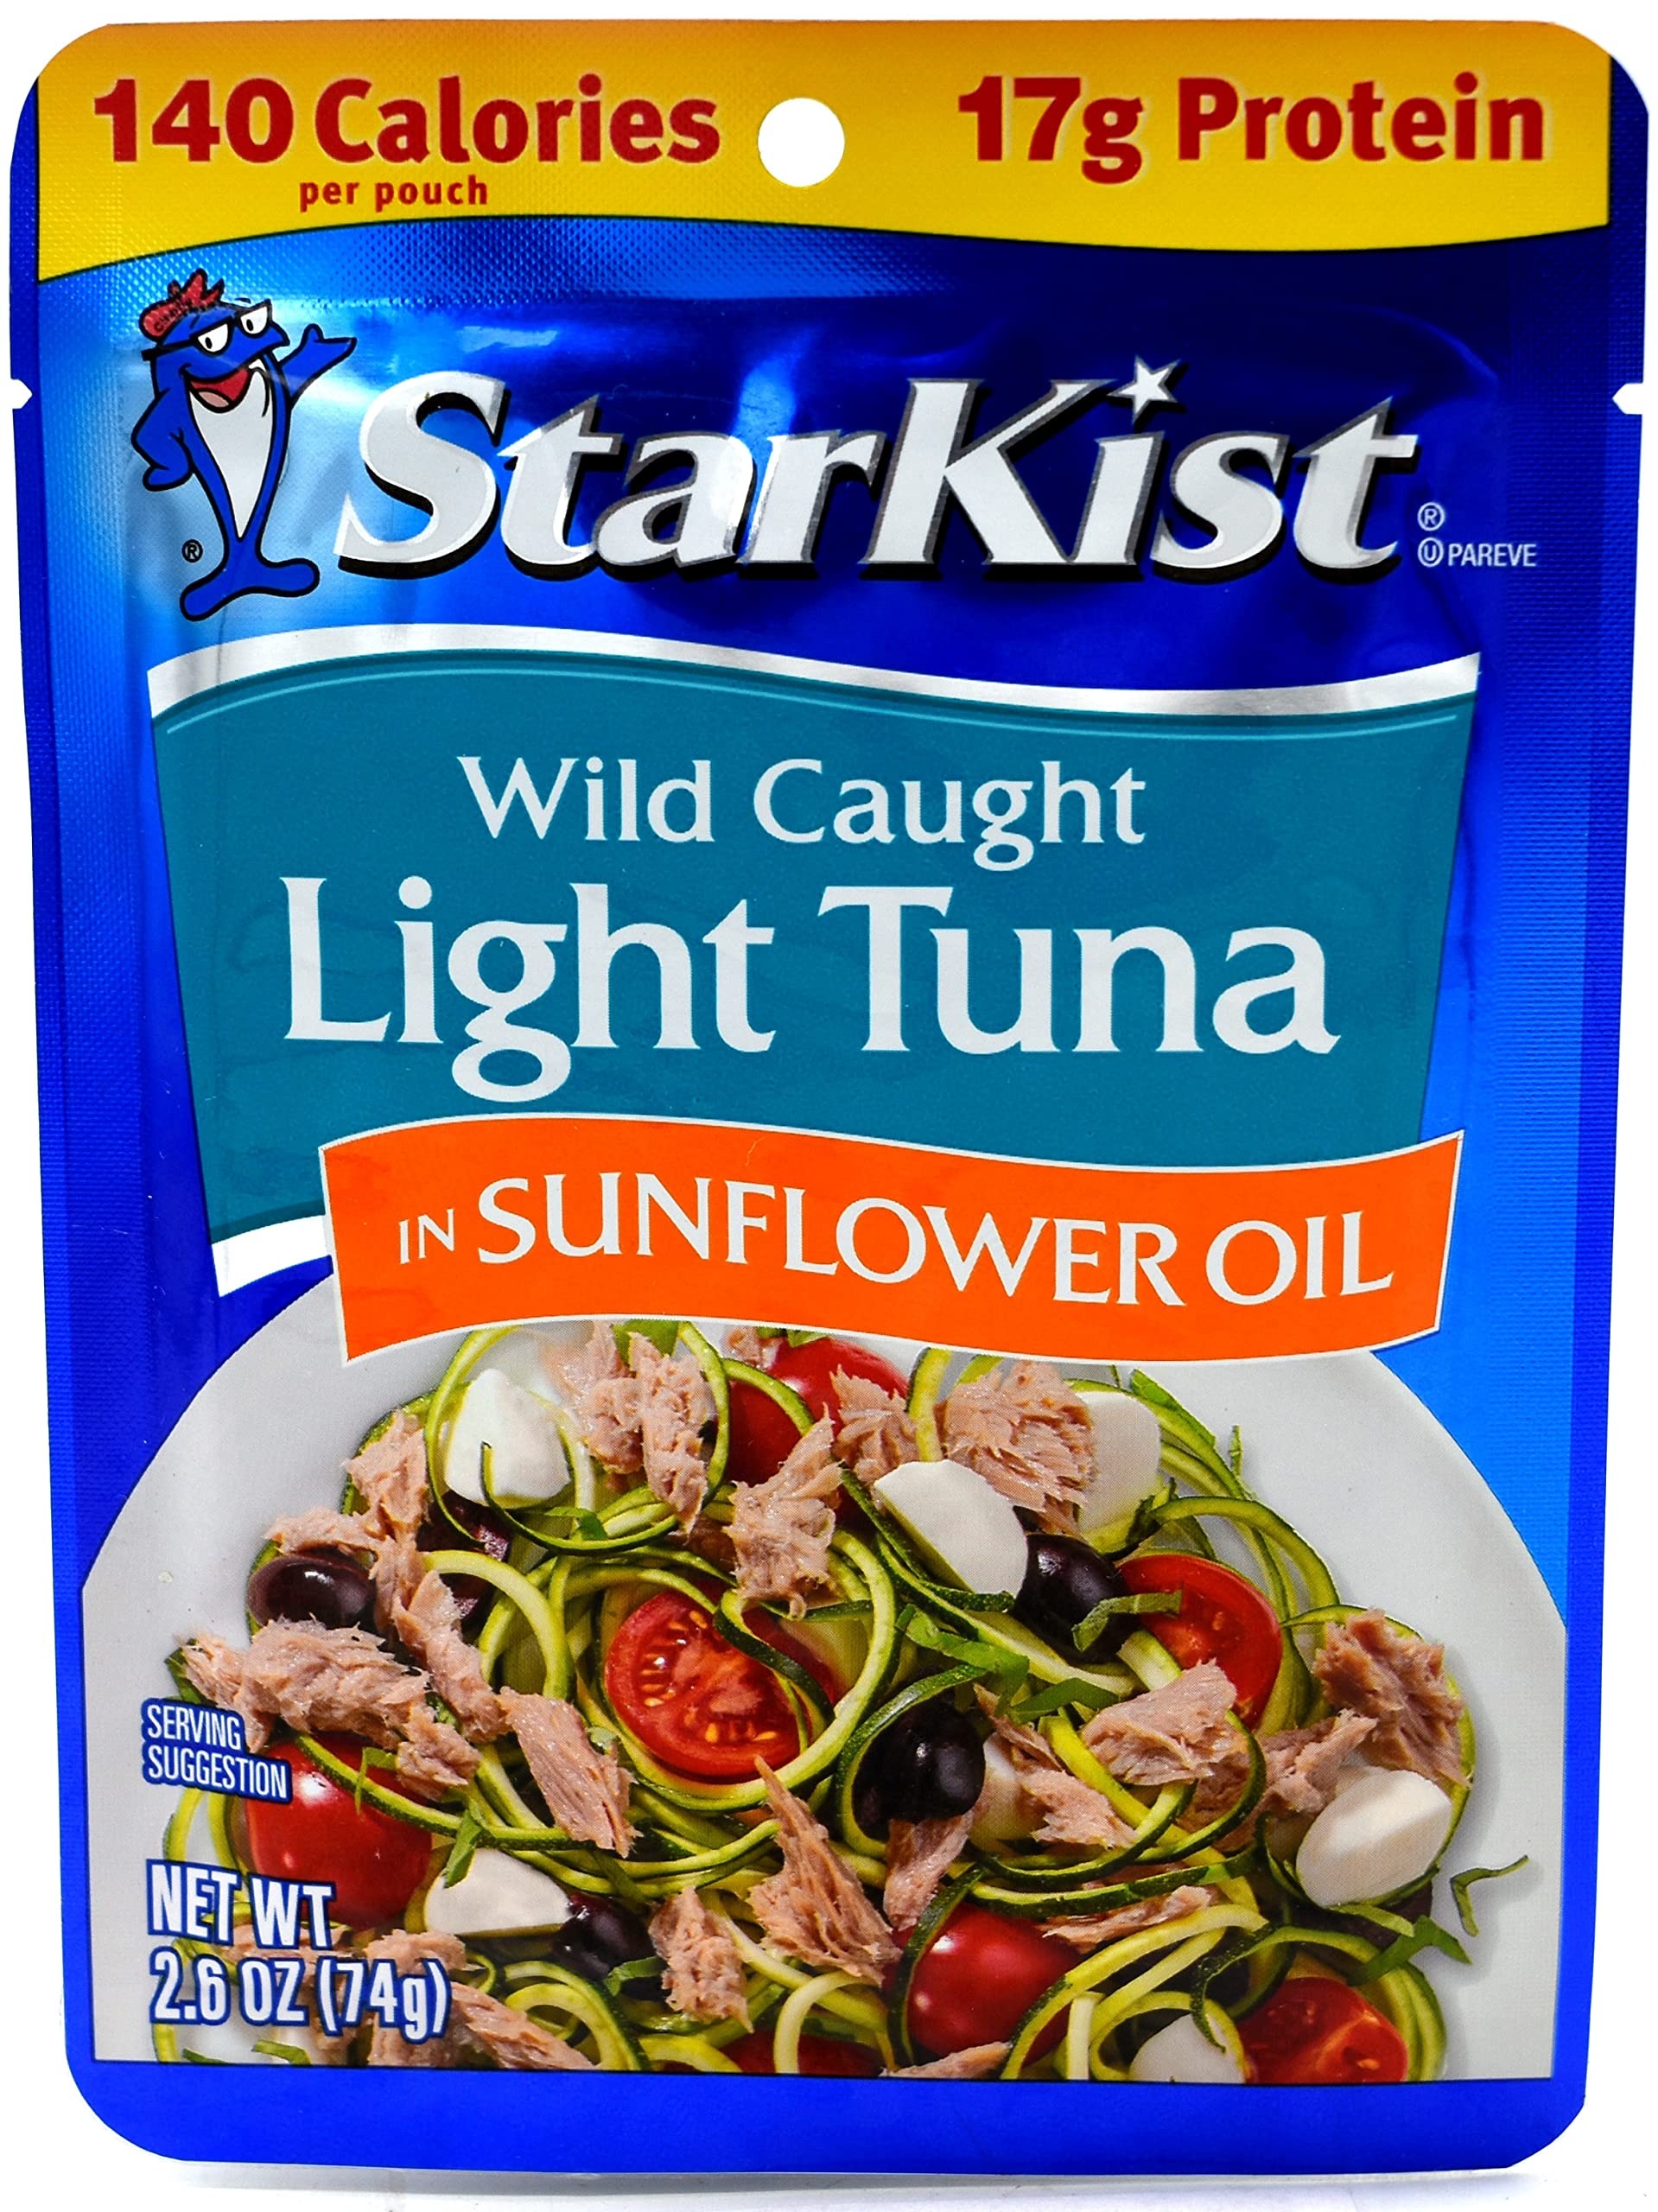
Item Name: Starkist Chunk Light Tuna In Sunflower Oil, 2.6-Ounce Pouch (Pack of 4)
Bullet Point 1: Hand Packed Tuna with Delicately Flavored Sunflower Oil in a No Drain Flavor Fresh Pouch
Bullet Point 2: An Excellent Choice for People Who Prefer Tuna Packed in Oil, but are Concerned about Their Health
Bullet Point 3: High in Omega-3’s, Contains 250mg Per Serving of EPA and DHA Combined, which is 156% of the 160mg Daily Value for a Combination of EPA and DHA
Bullet Point 4: Same Premium Tuna as Found in StarKist Chunk Light Tuna in Water
Bullet Point 5: Perfect on a Salad, in a Sandwich, Right Out of the Pouch or Used as a Substitute for Beef or Chicken in Your Favorite Recipes.
Product Description: Hand packed with delicately flavored Sunflower oil. These select cuts of tuna in the StarKist Flavor Fresh Pouch are an excellent choice for people who prefer tuna packed in oil, but are concerned about their health. It has the same premium tuna as our Chunk Light Tuna in Water. It is tuna you can really tear into because it’s no drain. Perfect on a salad, in a sandwich, right out of the pouch or used as a substitute for beef or chicken in your favorite recipes. This StarKist Chunk Light Tuna in Sunflower Oil contains 250mg per serving of EPA and DHA combined, which is 156% of the 160mg Daily Value for a combination of EPA and DHA.
Value: nan
Unit: None

Price: 15.98